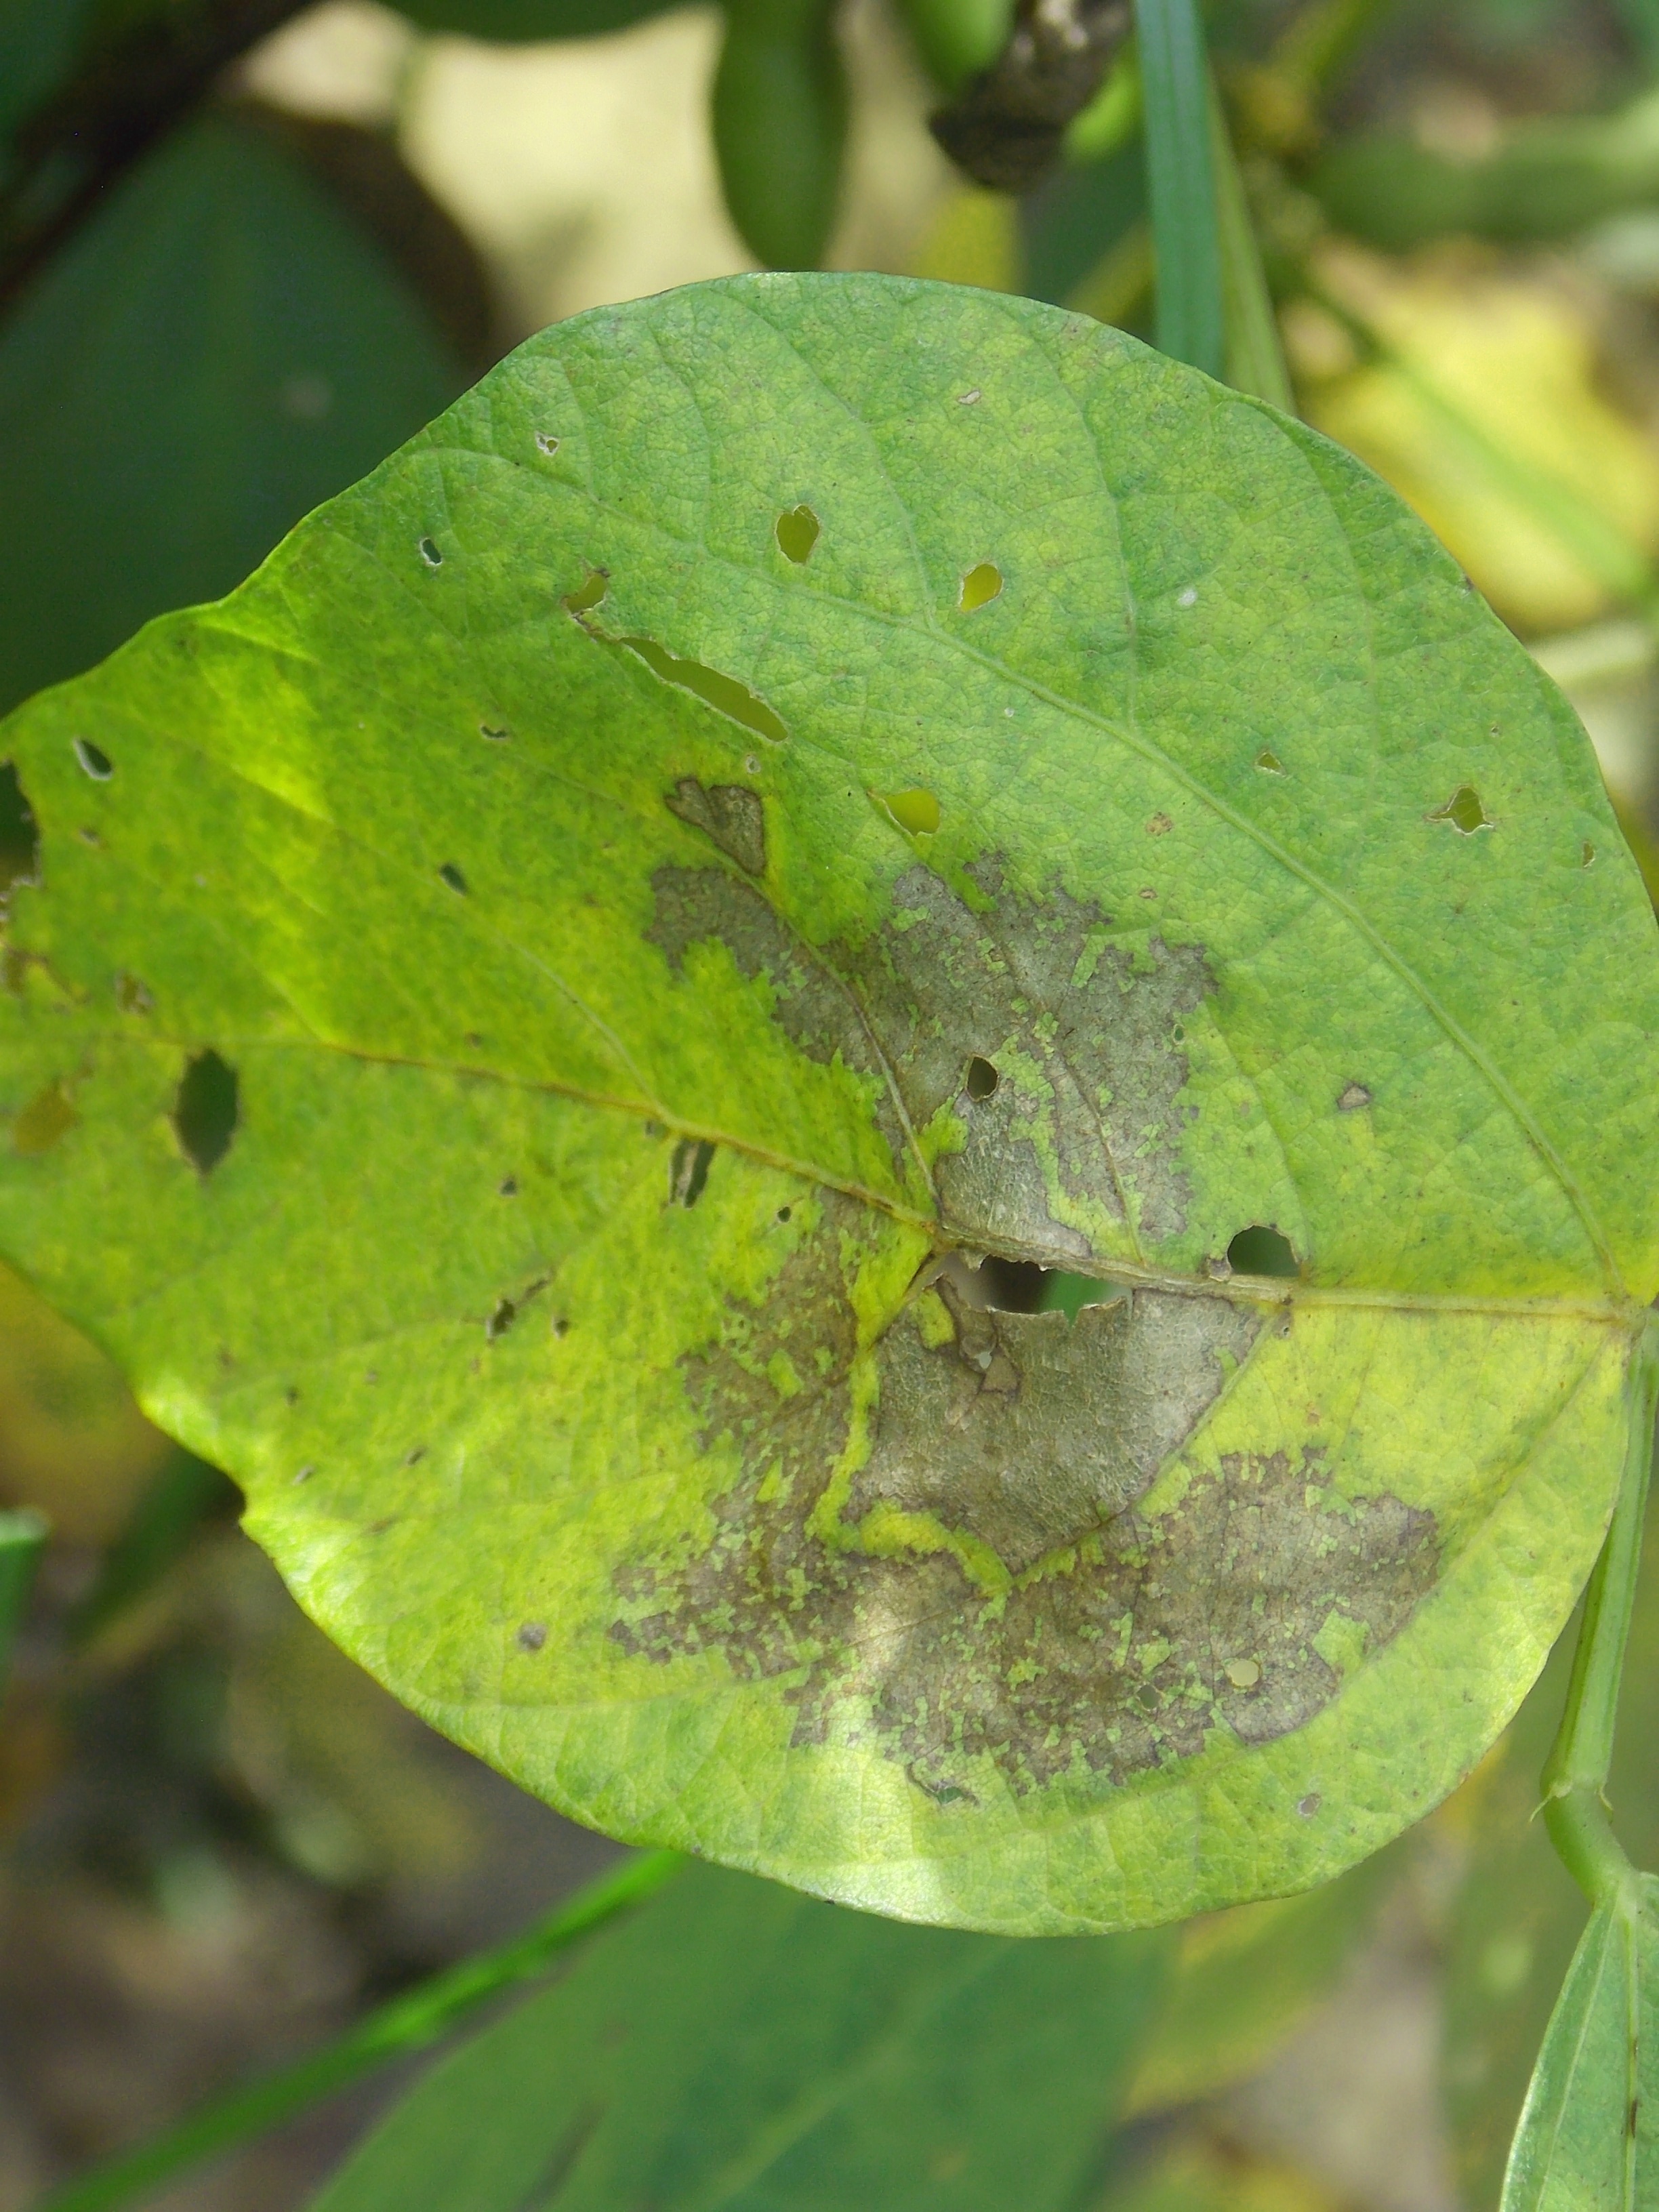
Label: Disease